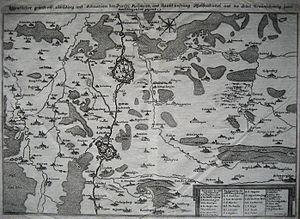
Plan historique de Braunschweig, Wolfenbüttel et des abords. Le titre dit